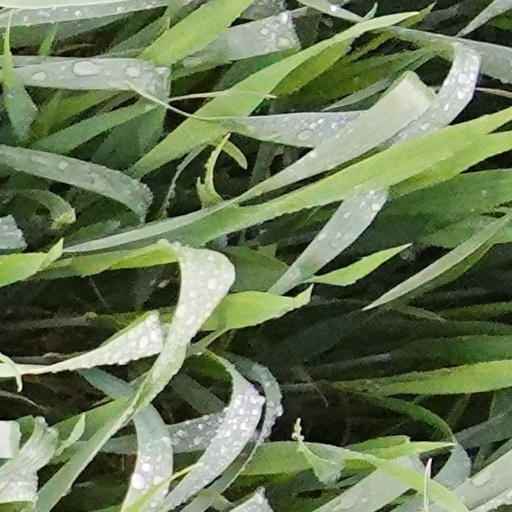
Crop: wheat